Liaqat Hayat Khan

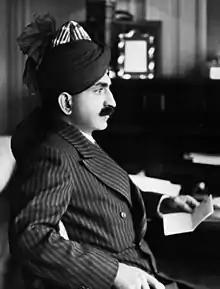
Sir Liaqat Hayat Khan as PM Patiala 1933

Sir Liaqat was the son of Nawab Muhammad Hyat Khan, CSI, Khattar, of Wah (now in Pakistan Punjab), and the elder brother of Sir Sikander Hyat Khan. His daughter Haseen Bano was married with Nawab Sadiq Hussain Qureshi of Multan. His son in law, Nawab Sadiq Hussain Qureshi served as both Governor and Chief Minister of Punjab during the regime of Bhutto. He was educated in Col. Brown Cambridge School, Dehra Dun.